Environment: real
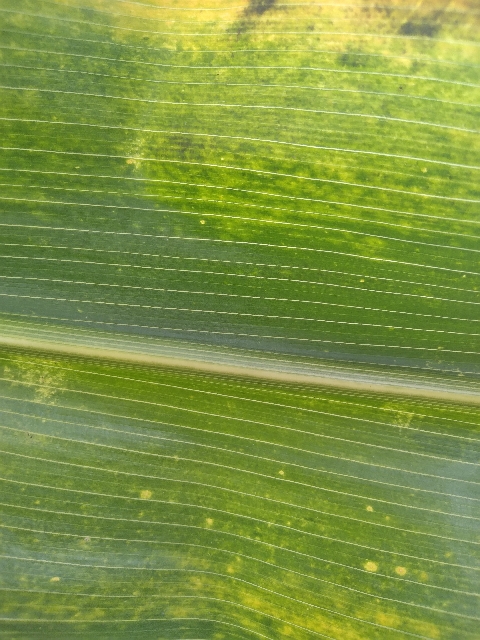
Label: lethal_necrosis